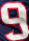
Number: 9